Battle of Italeni

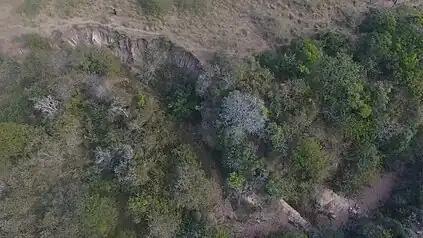
The rockwall on the bottom right hindered the flight of the Voortrekkers. Thereafter they were hemmed in by the high walls of the donga. Three Voortrekkers died here in hand tot hand fighting.

The part of Uys' commando that remained behind (under the command of Field Cornet Potgieter), were surrounded and had to fight their way out. They raced along the eastern side of the Nzololo stream until they passed the first hill on their right and crossed the stream ascending towards the rim of the basin where they met up with Potgieter's men.